Colombia–El Salvador relations

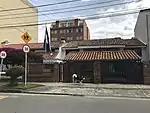
Embassy of El Salvador in Bogota

Colombia exported products worth 43.6 billion dollars, the main products being chemicals, machinery and cosmetics, while Colombia exported products worth 5.4 billion dollars, the main products being agro-industrial, cosmetics and machinery. Both countries have a free trade agreement signed on August 9, 2007.